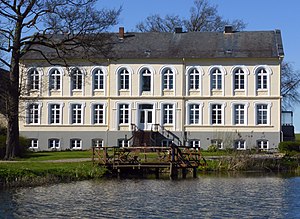
Østergård (Slesvig)
Østergårds hovedbygning 2014
Østergård er et gods beliggende ved landsbyerne Stenbjerg og Nisvrå nær Gelting Bugt i det østlige Angel i Sydslesvig. Administrativt hører Østergård under Stenbjerg Kommune i Slesvig-Flensborg kreds i den nordtyske delstat Slesvig-Holsten. I kirkelig henseende hører stedet under Stenbjerg Sogn. Sognet lå i den danske periode indtil 1864 i Ny Herred.